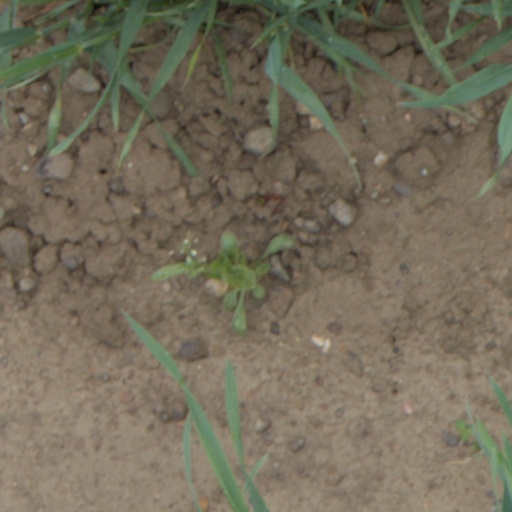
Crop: wheat